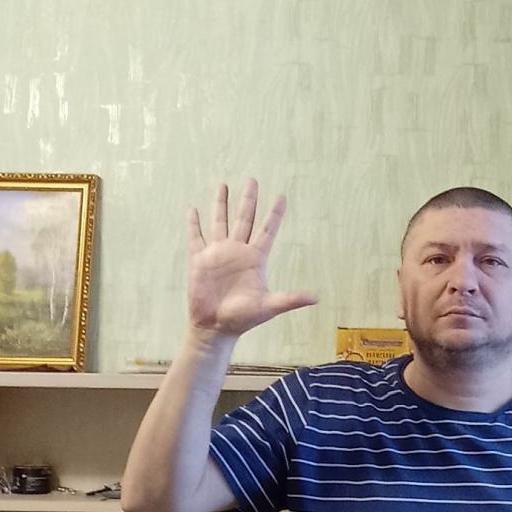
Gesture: palm